Quinn O'Hara

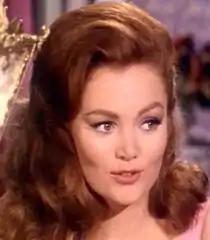
O'Hara in "The Saint" (1969)

Quinn O'Hara (January 3, 1941 – May 5, 2017), born Alice Jones, was a Scottish-born American actress.